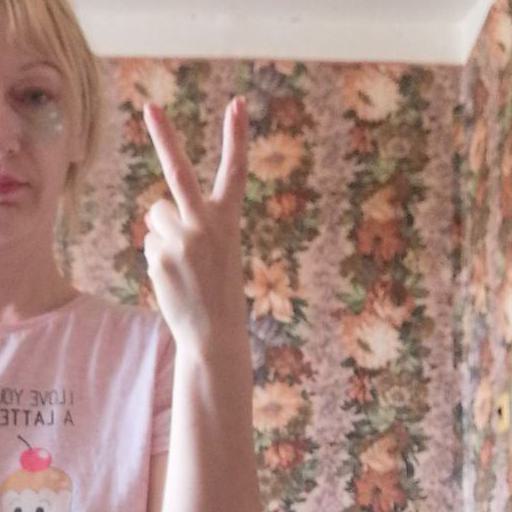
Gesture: peace_inverted